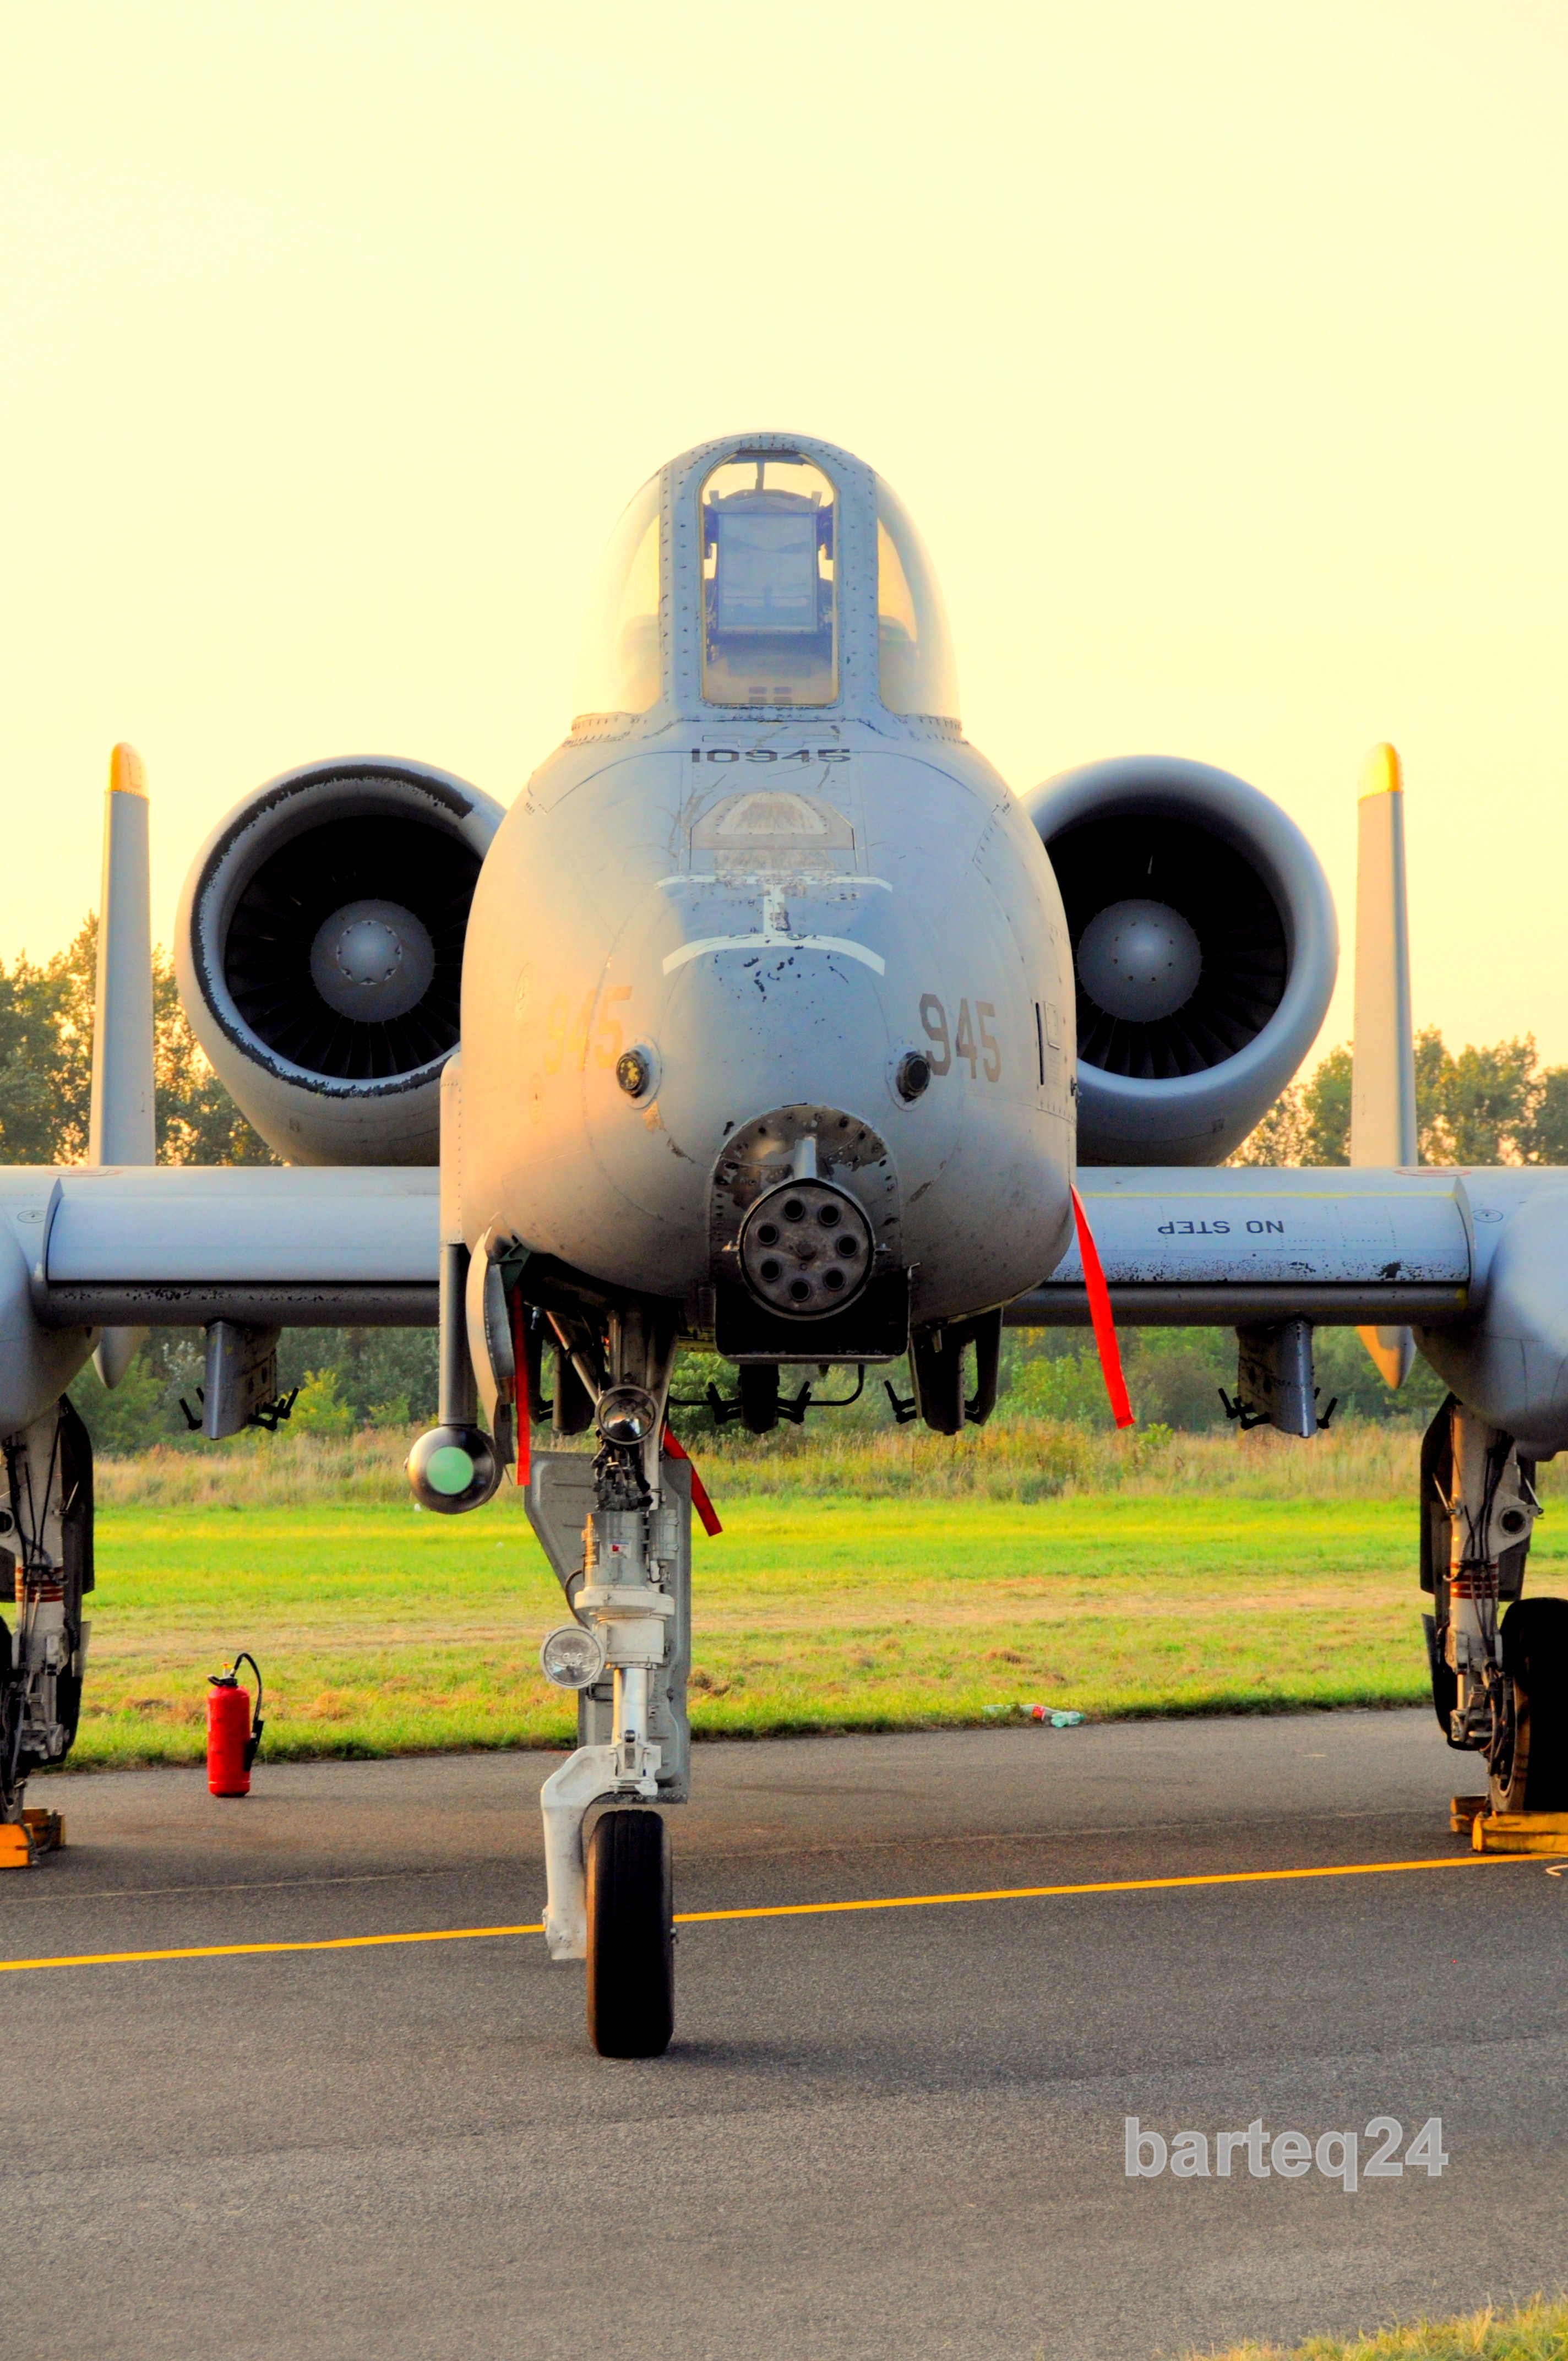
airplane, aircraft, europe, vehicle, airline, aviation, flight, airliner, poland, bomber, usaf, polska, mazovia, mazowsze, radom, airshowradom2011, air show, fairchild, warthog, a10, spangdahlem, thunderboltii, 810945, 52ndfighterwing, 81fightersqadron, a100640, air force, jet aircraft, military aircraft, atmosphere of earth, aerospace engineering, aircraft engine